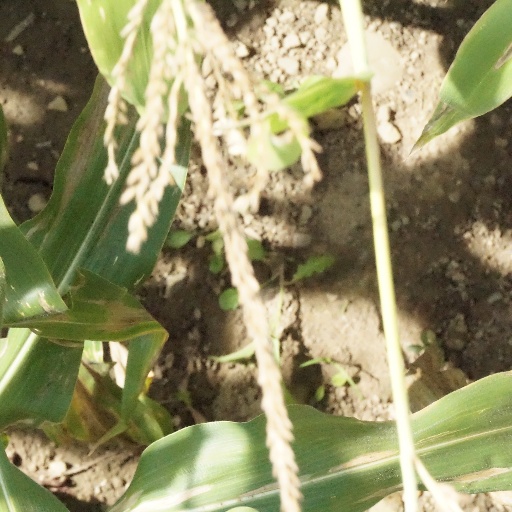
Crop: maize; corn